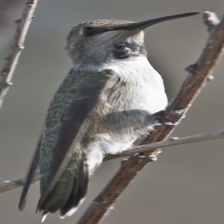
Species: ANNAS HUMMINGBIRD
Scientific name: CALYPTE ANNA
ImageNet parent category: hummingbird